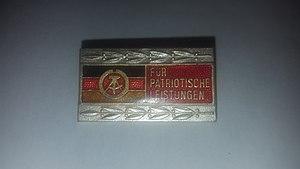
Ehrennadel der Nationalen Front der DDR silber (DE) Insigne d’honneur du Front national de la RDA en argent (FR)
L'insigne d’honneur du Front national était une distinction du Front national de la République démocratique allemande, créée en 1955. Ne disposant à l'origine que d'un grade, il est à partir de 1973 doté d'un second.